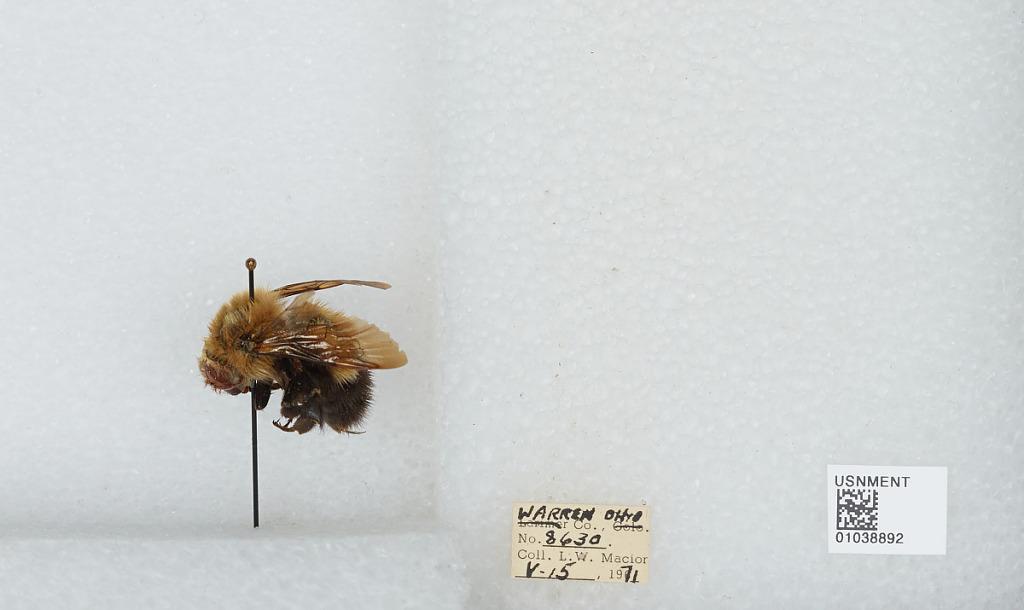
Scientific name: Bombus (Pyrobombus) perplexus Cresson
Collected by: L. Macior
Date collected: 1971-5-15
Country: United States
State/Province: Ohio
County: Warren
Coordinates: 39.4242, -84.1856